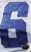
Number: 6